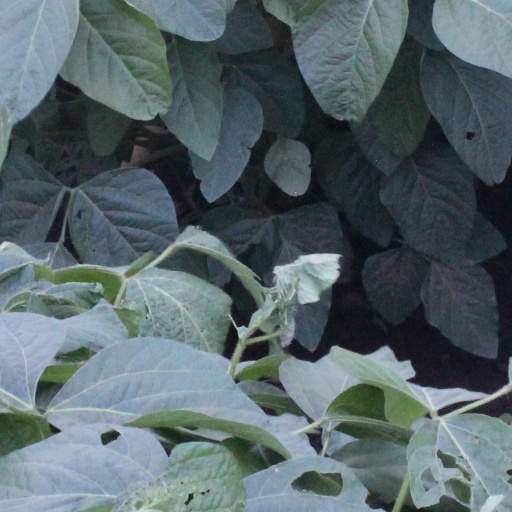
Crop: soybean